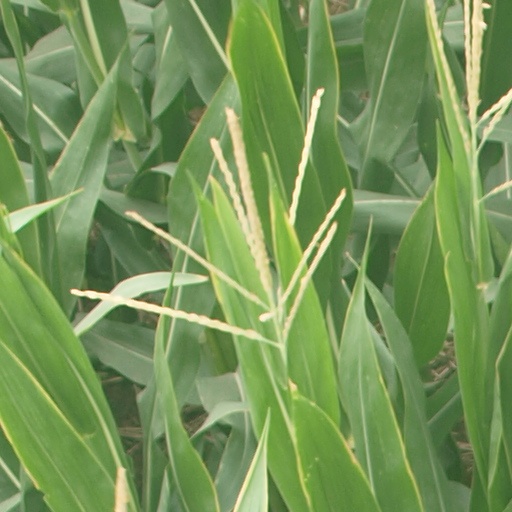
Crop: maize; corn